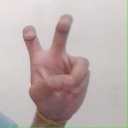
अक्षर: ई